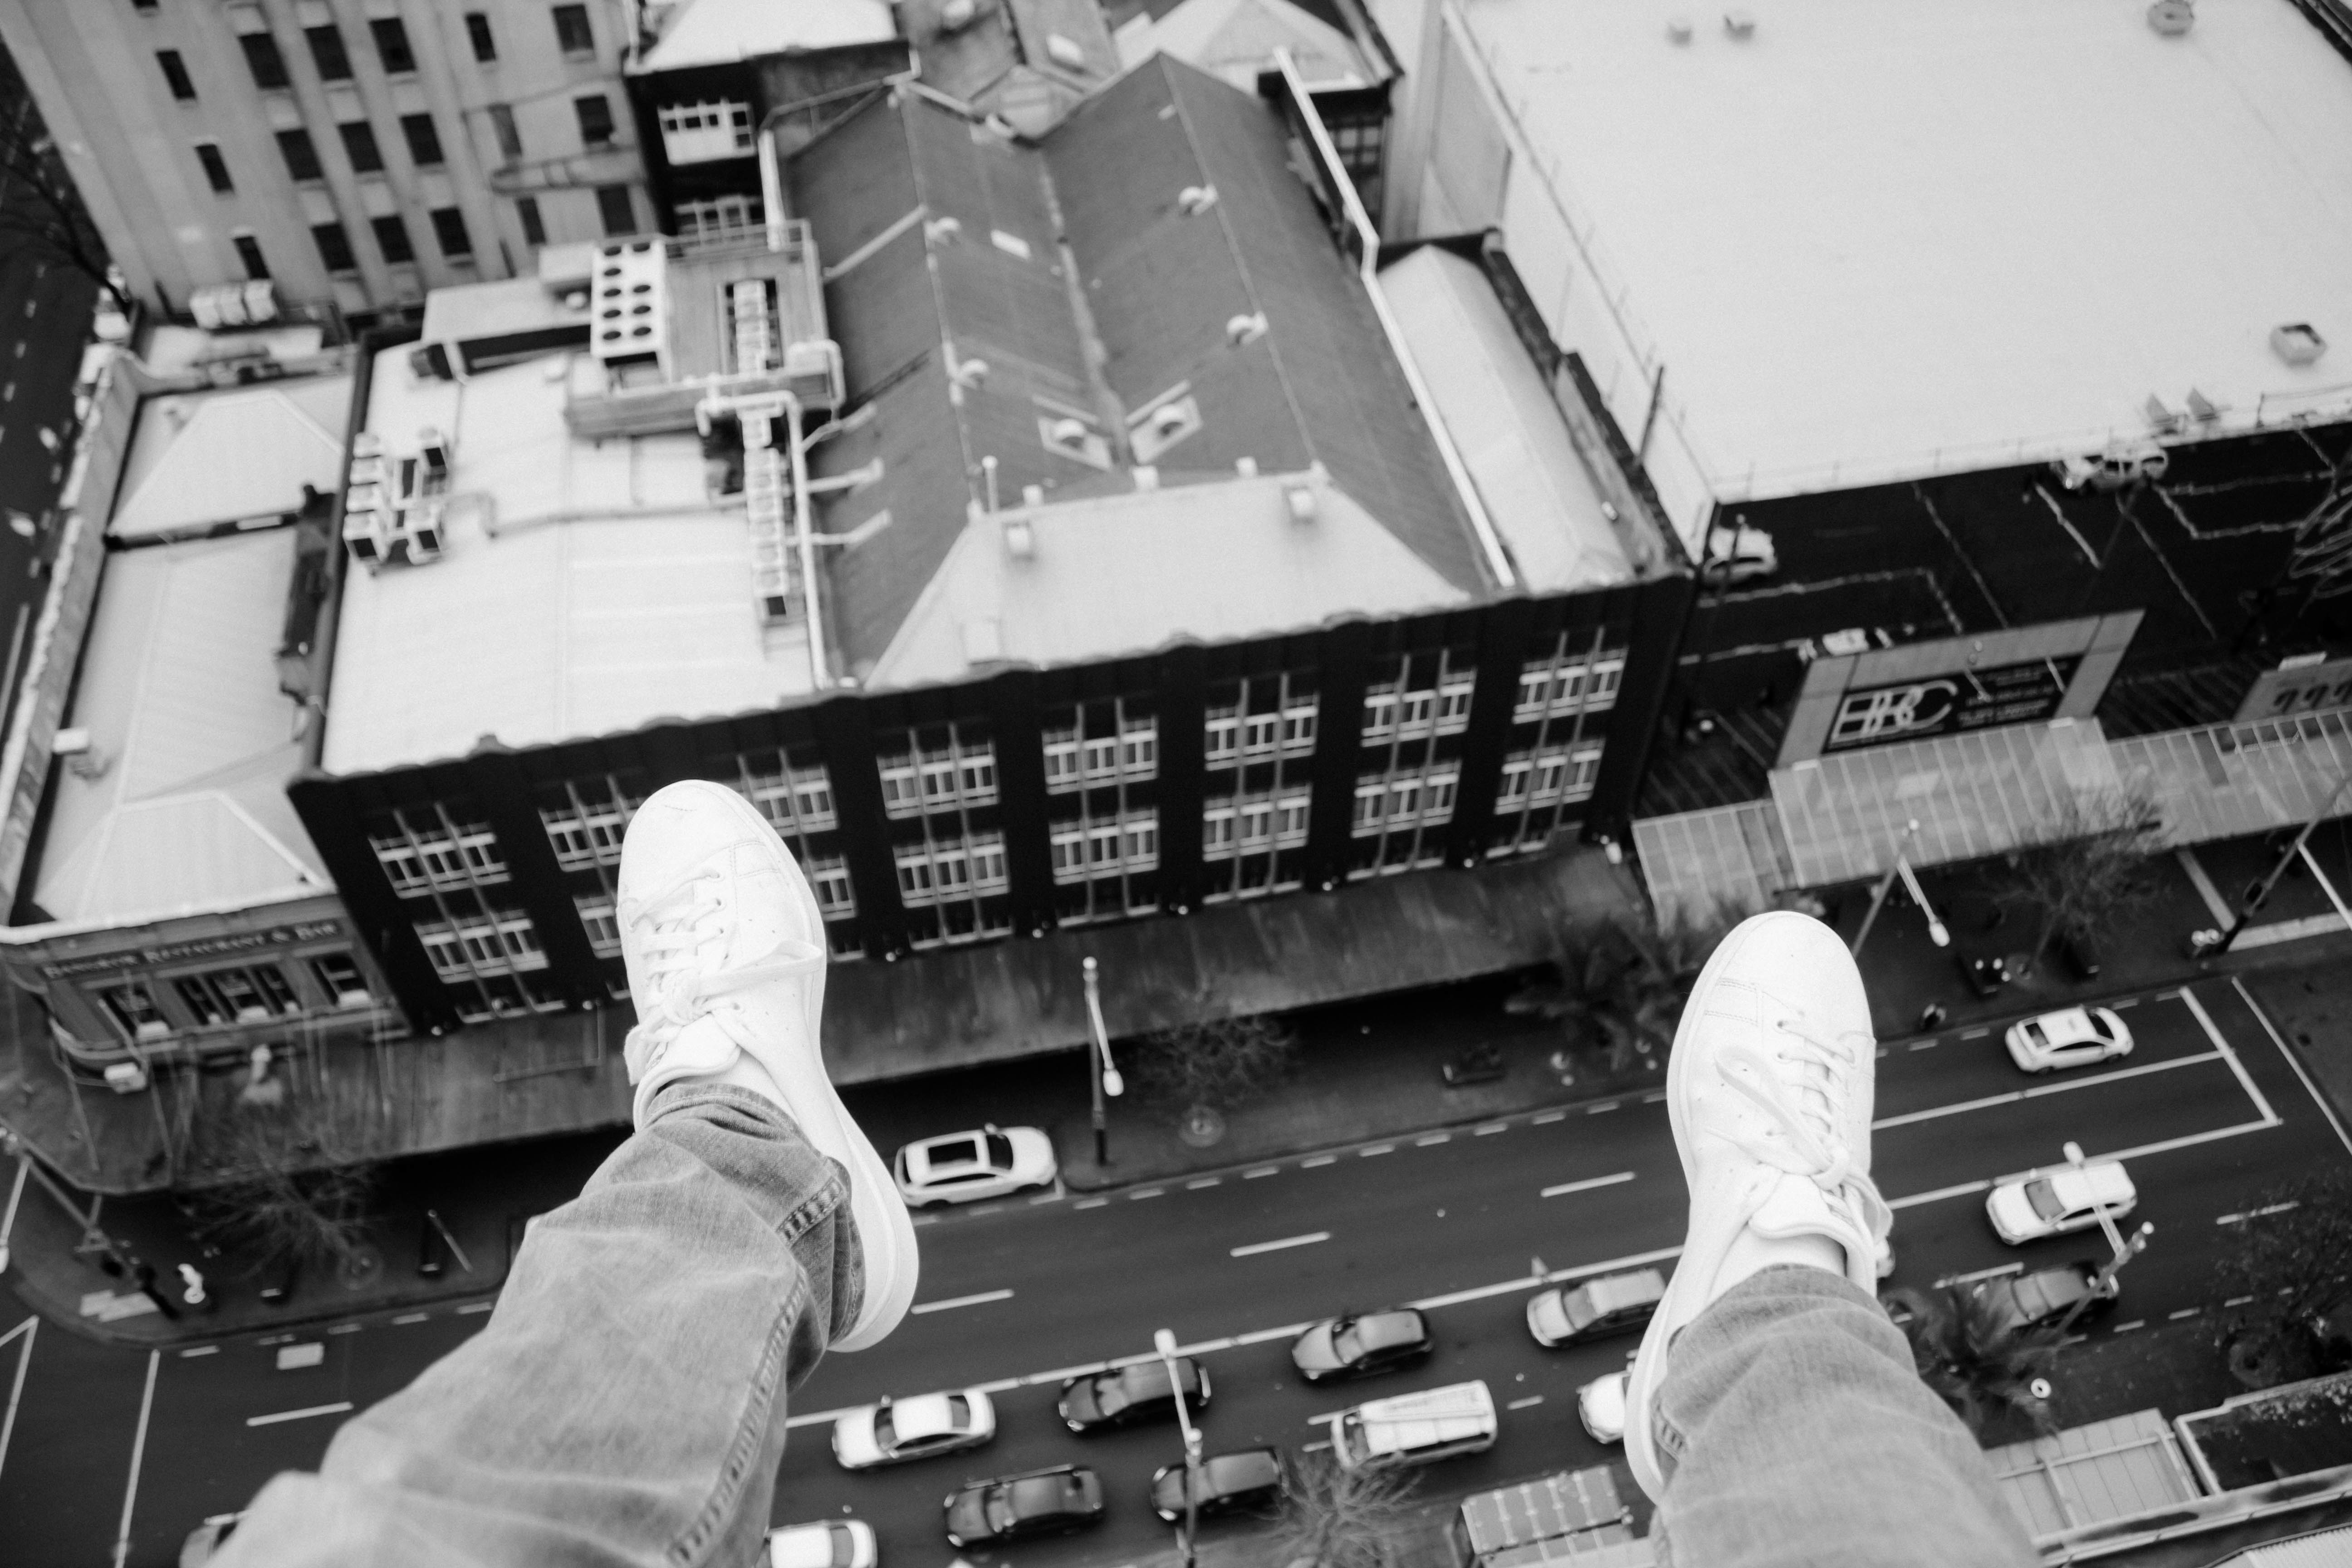
black and white, vehicle, monochrome, photograph, monochrome photography